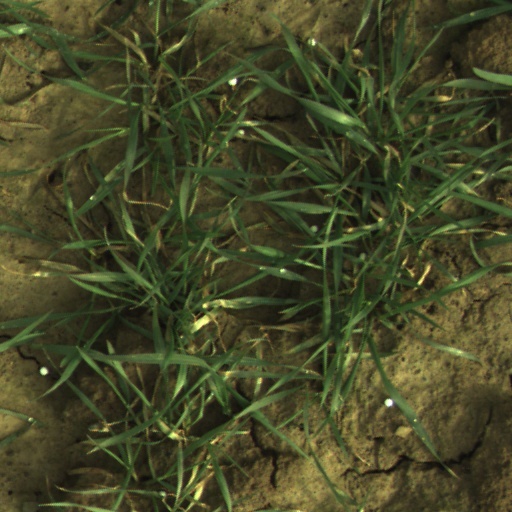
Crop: wheat